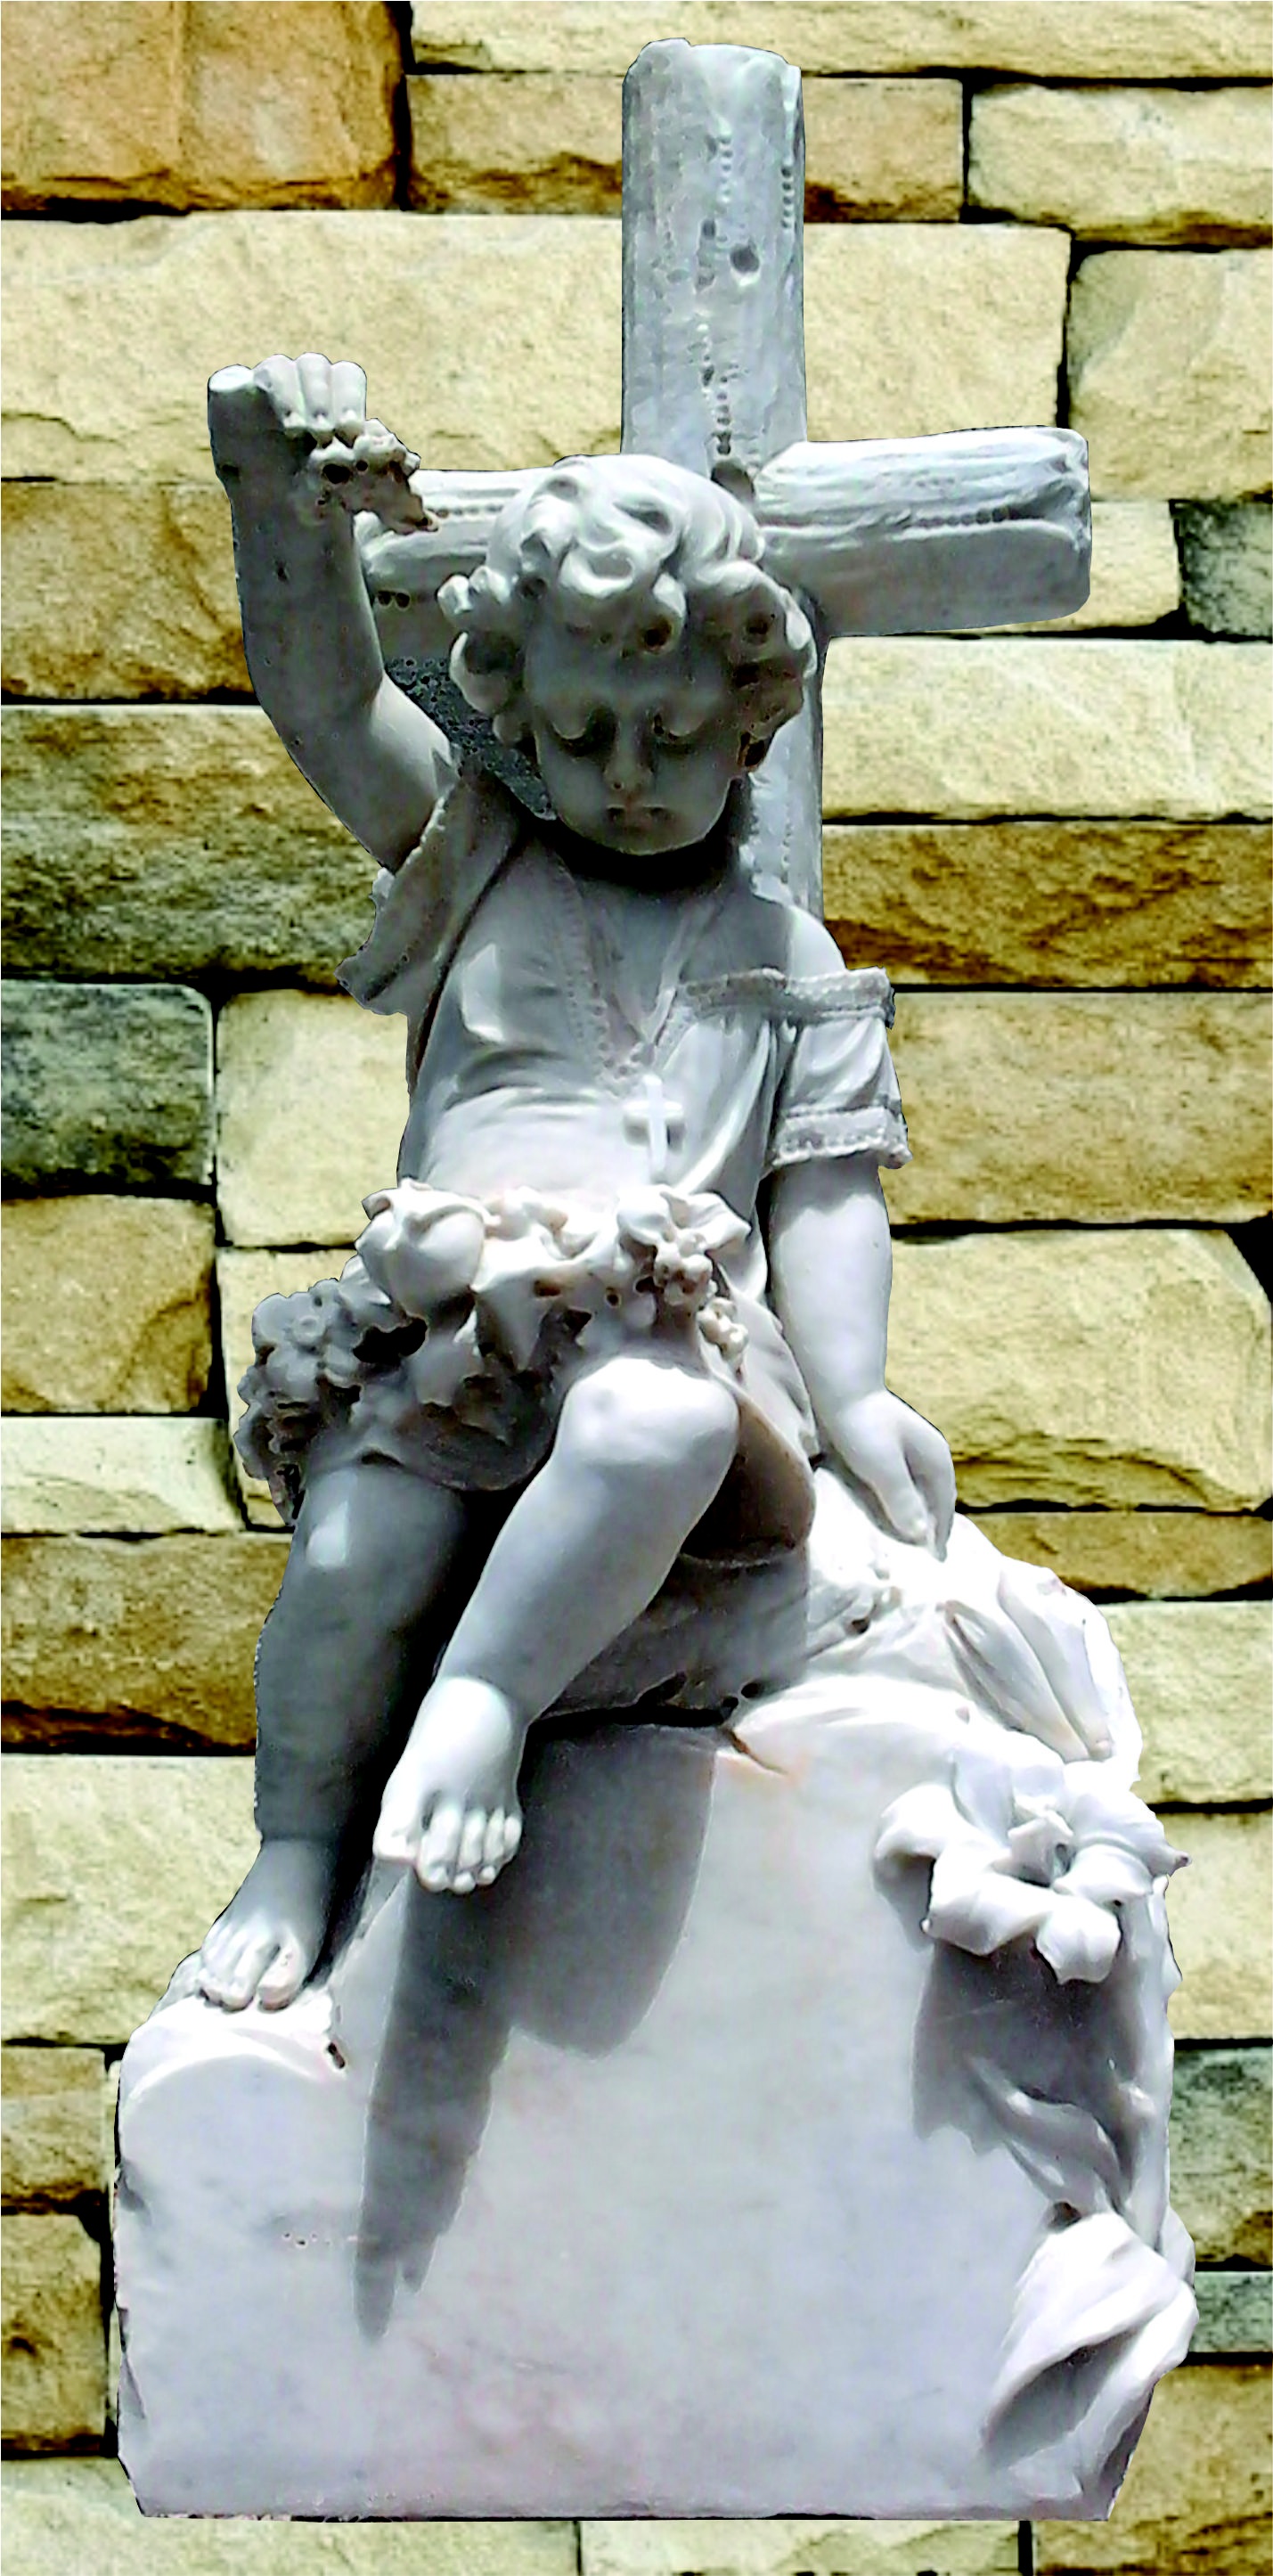
monument, statue, child, sculpture, angel, art, ancient history, human positions